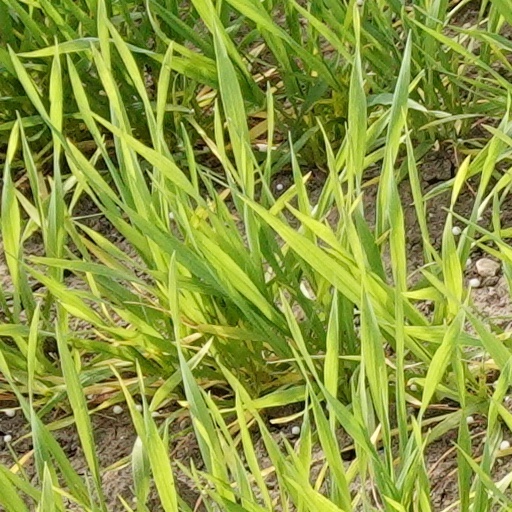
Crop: wheat